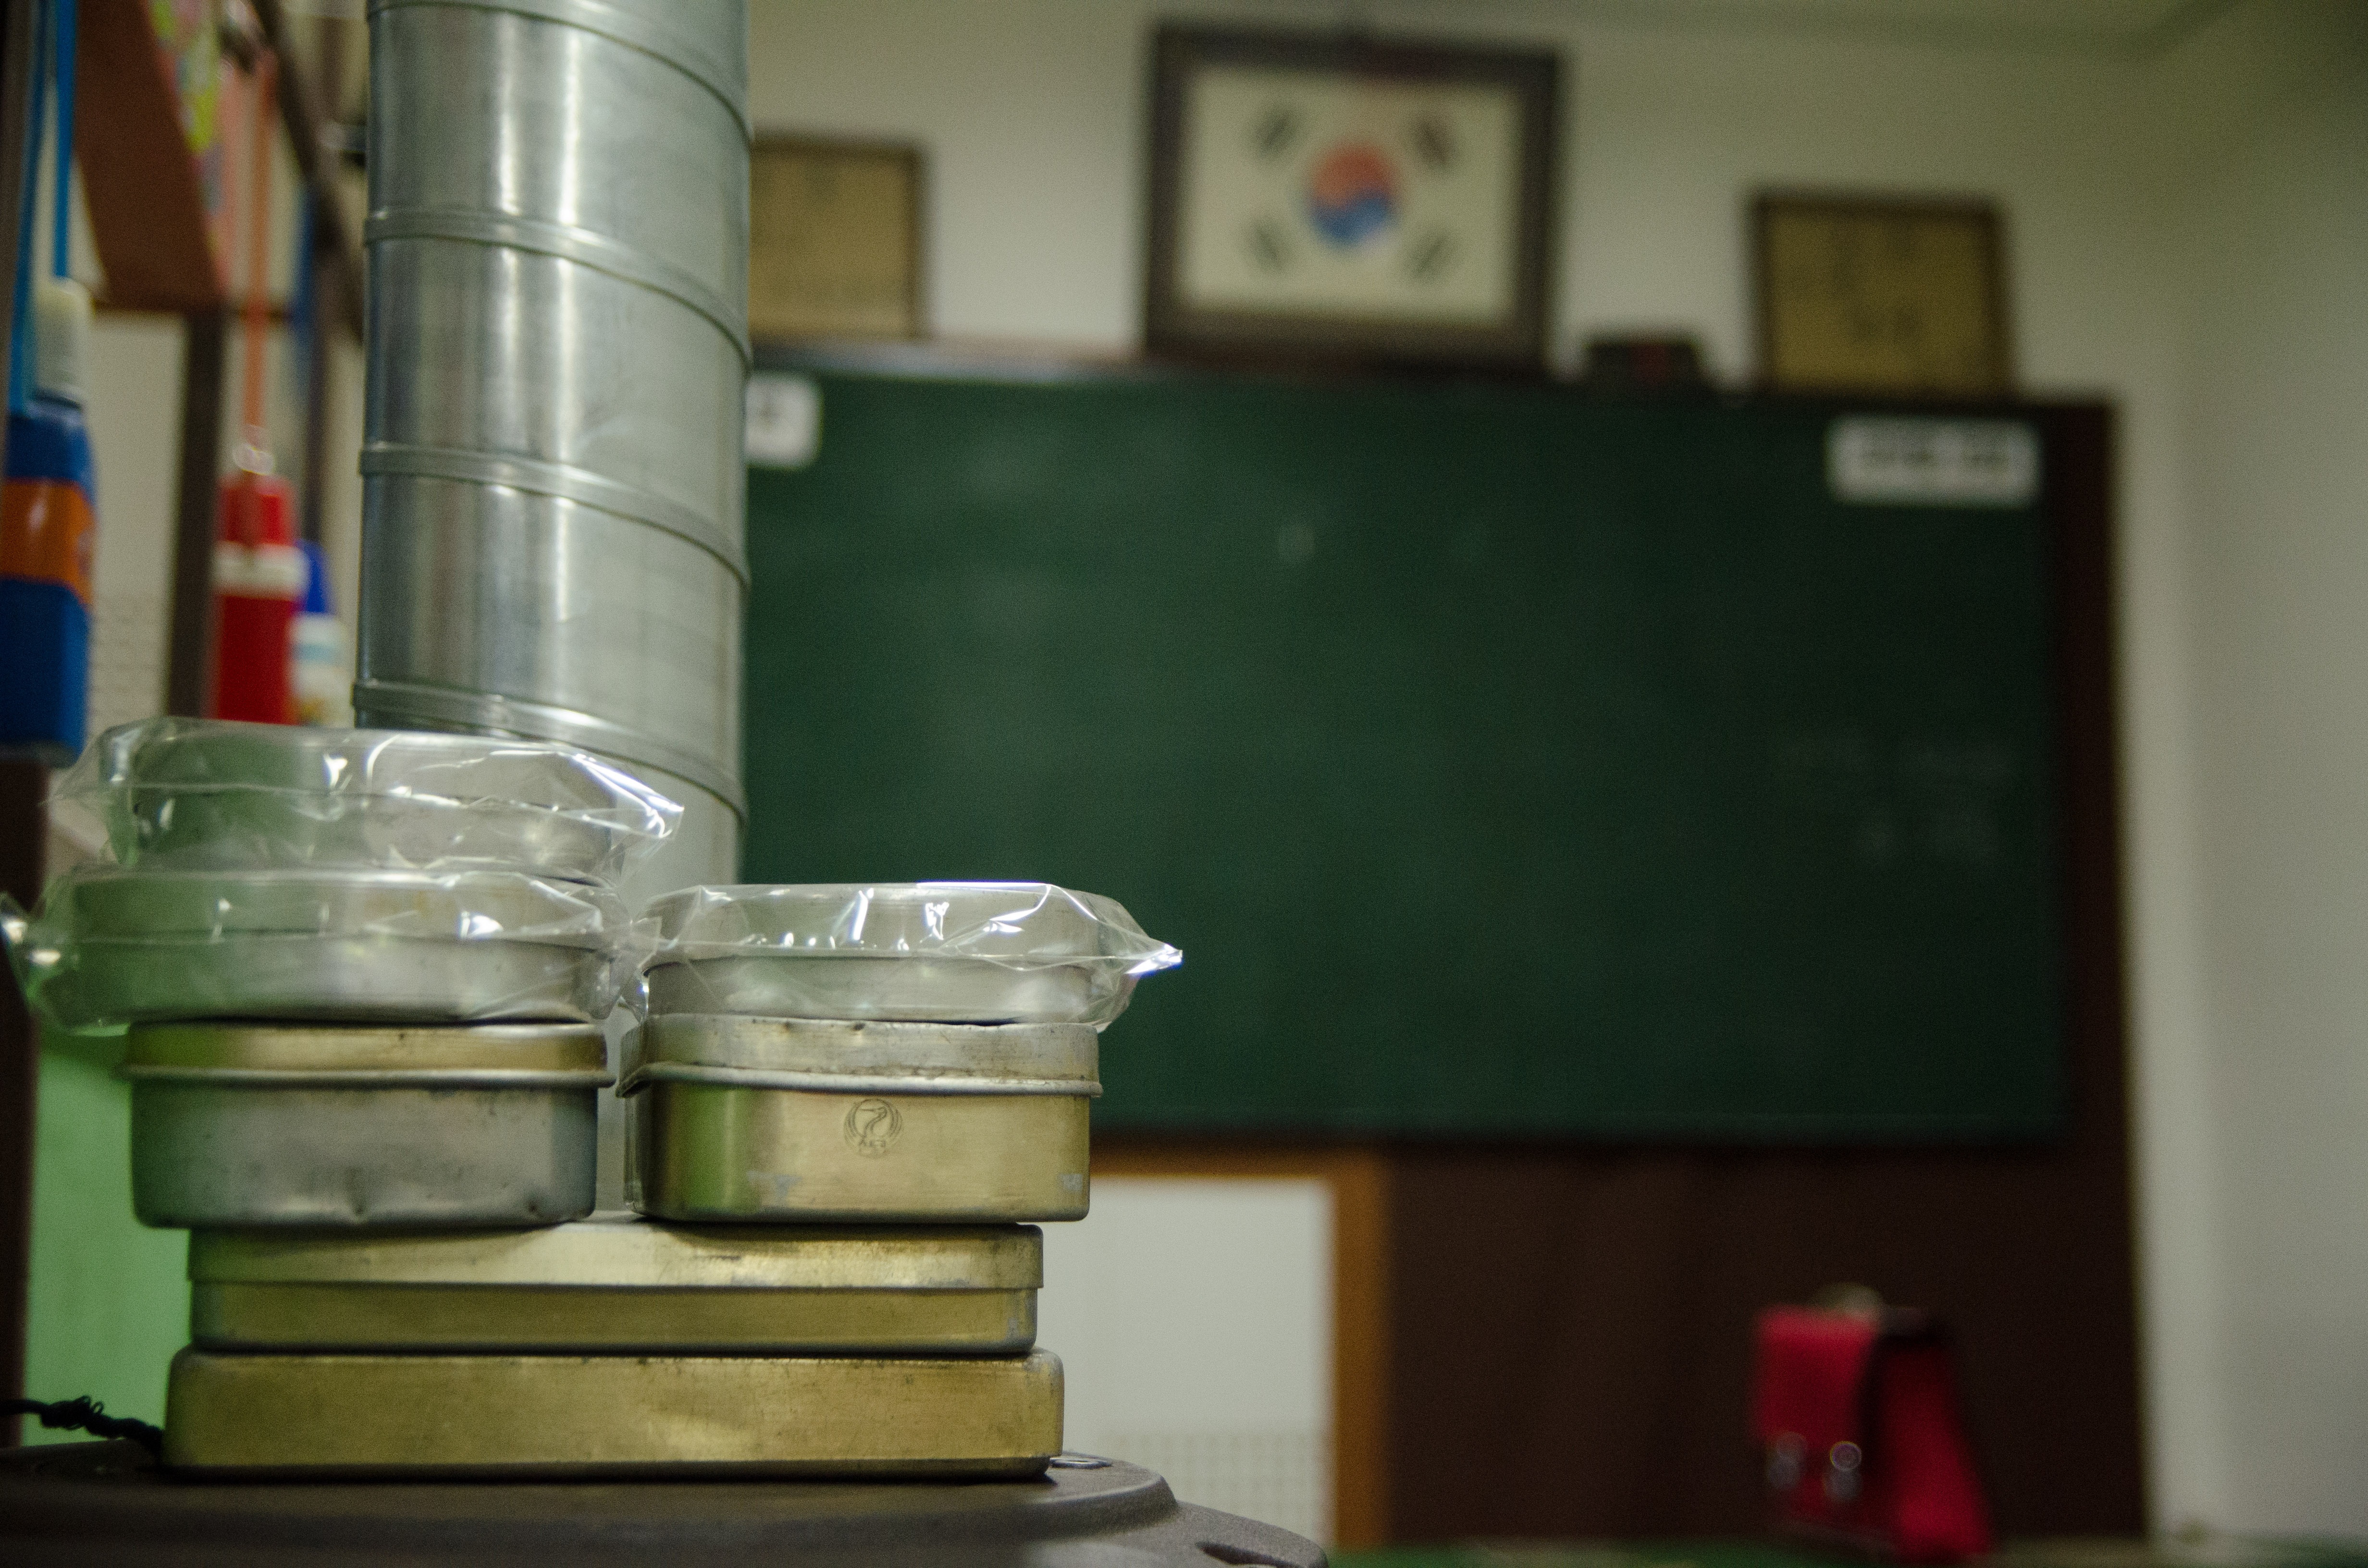
blackboard, room, lighting, stove, lunch box